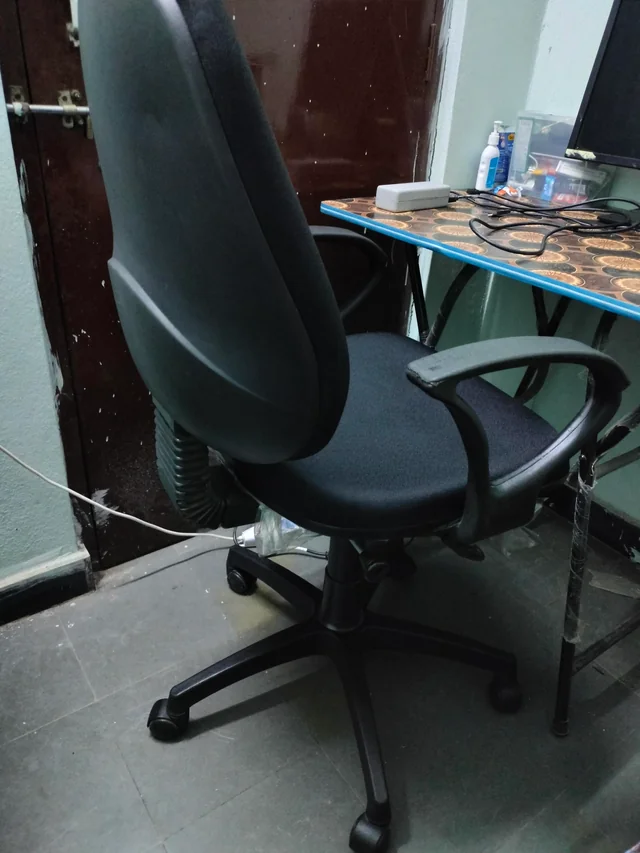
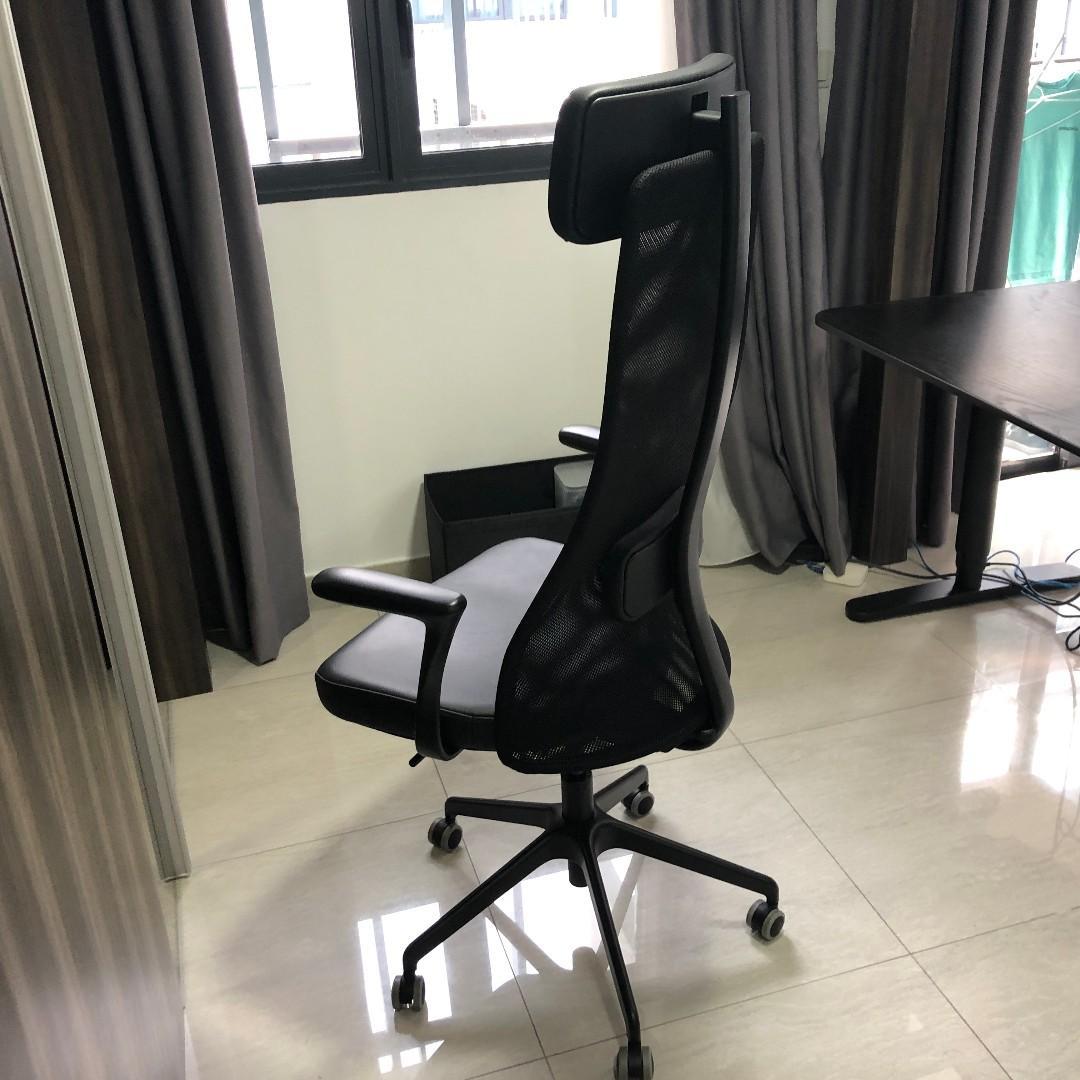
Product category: items_chair
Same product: no